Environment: real
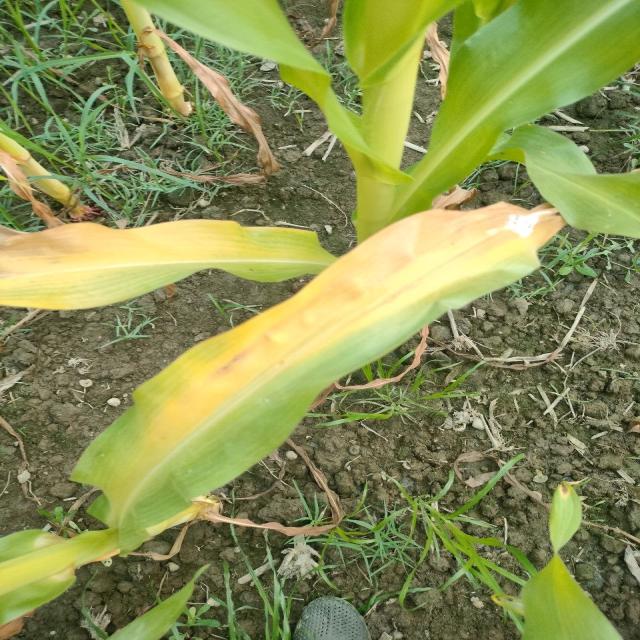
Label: potassium_deficiency